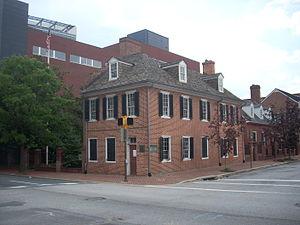
Le Flag House & Star-Spangled Banner Museum est un musée se trouvant dans Little Italy à Baltimore.